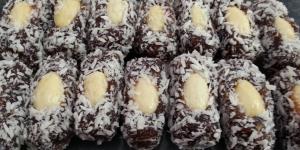
croquetas de chocolate con thermomix